North Charlotte Street Historic District

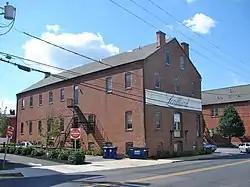
North Charlotte Street Historic District, August 2011

The North Charlotte Street Historic District is an historic, American, tobacco warehouse complex and national historic district that is located in Lancaster, Lancaster County, Pennsylvania.